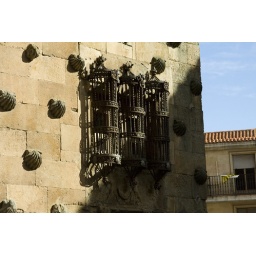
Intricate iron-work on one of the windows of the public library in Salamanca, Spain.